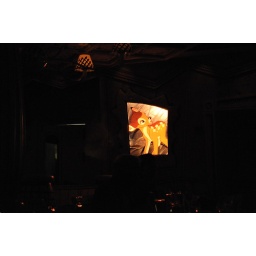
Animator's Palate in black and white as each picture lights up periodically in color. DSC_6784